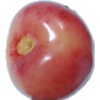
Label: cherry_rainier